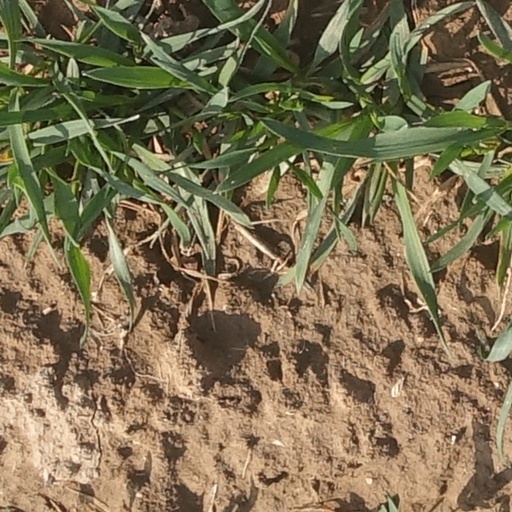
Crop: wheat